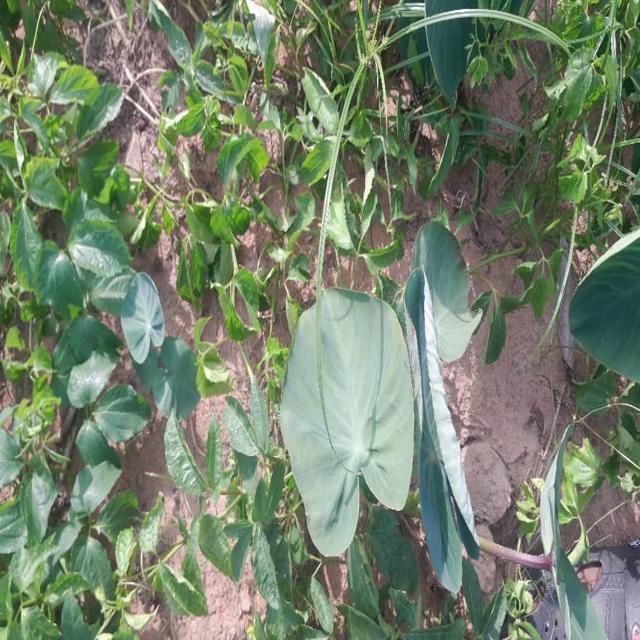
Label: Healthy